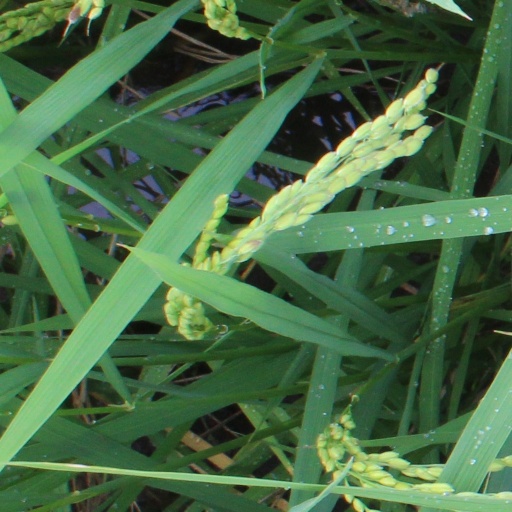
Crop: rice